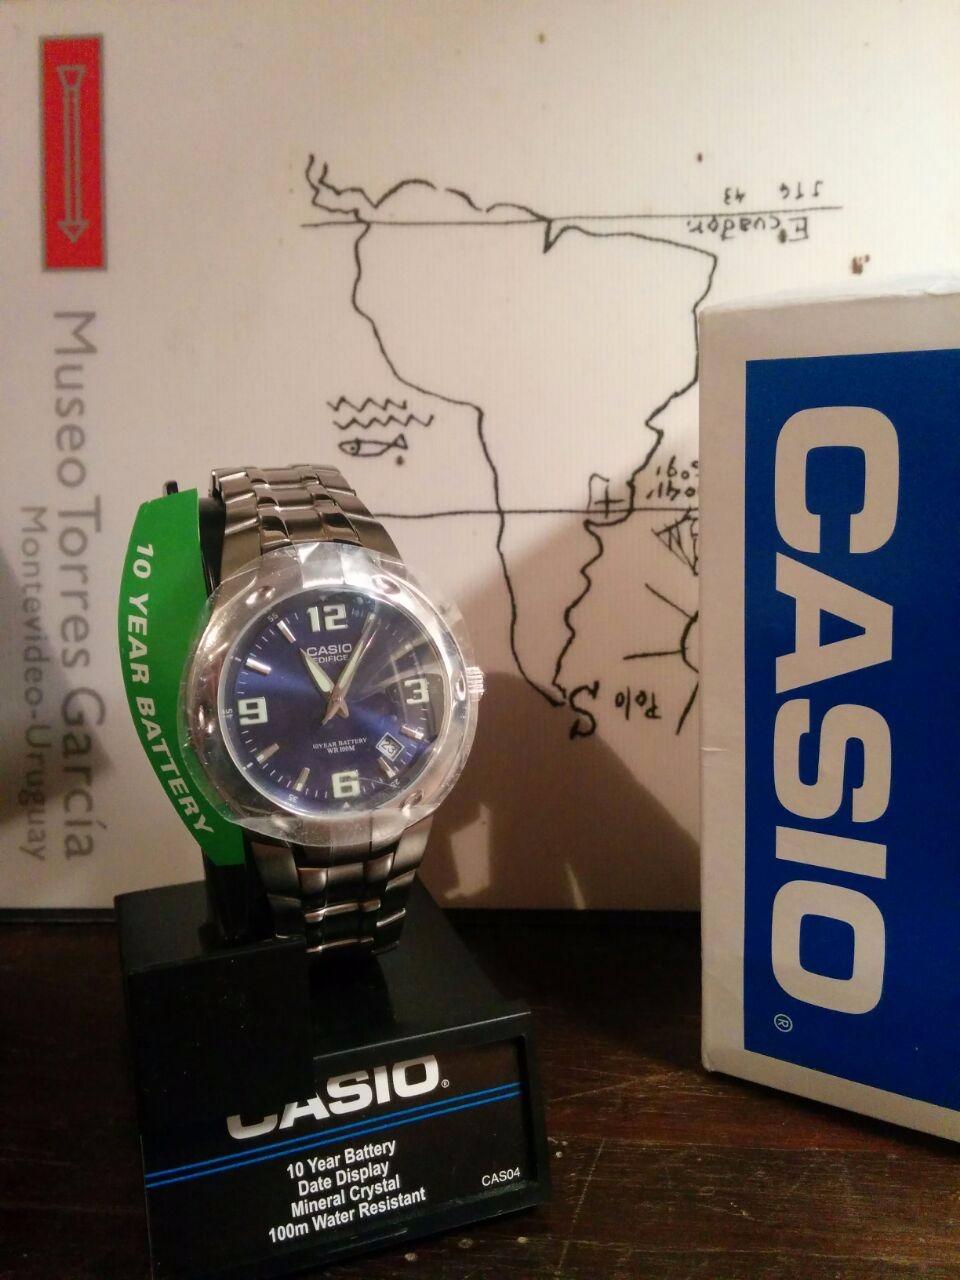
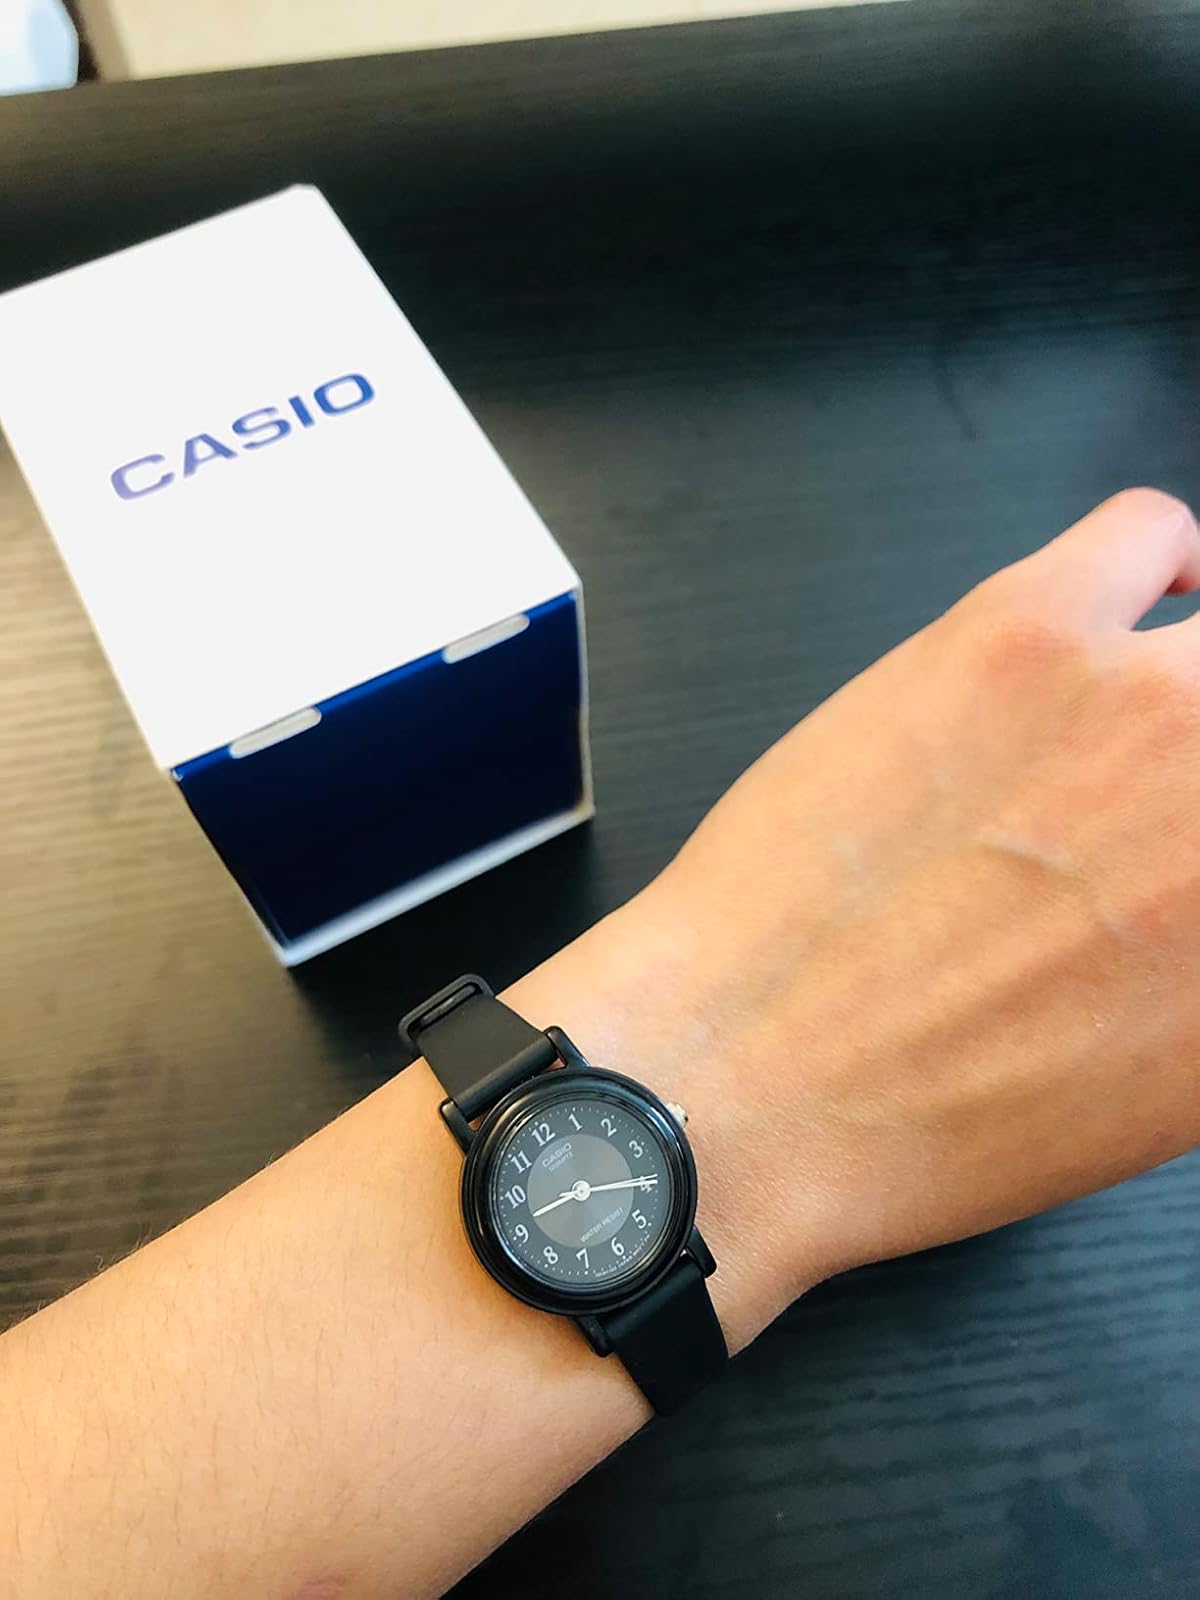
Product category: accessories_watch
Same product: no